Lake View Cemetery (Ithaca, New York)

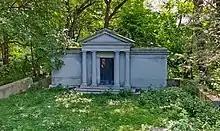
The Cornell Family mausoleum, designed by William Henry Miller

Lake View Cemetery is a historic cemetery in the city of Ithaca, in Tompkins County, New York named for its original view of nearby Lake Cayuga.